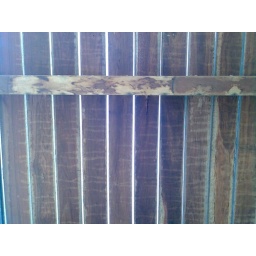
under the bridge, peering at the bright blue sky